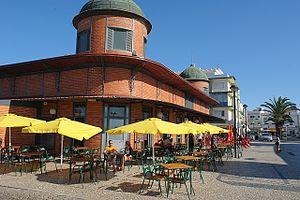
Olhão est une municipalité du Portugal, située dans le district de Faro et la région de l'Algarve. C'est une ville de pêcheurs pleine de vie dont les maisons blanchies à la chaux évoquent l'Afrique du Nord.